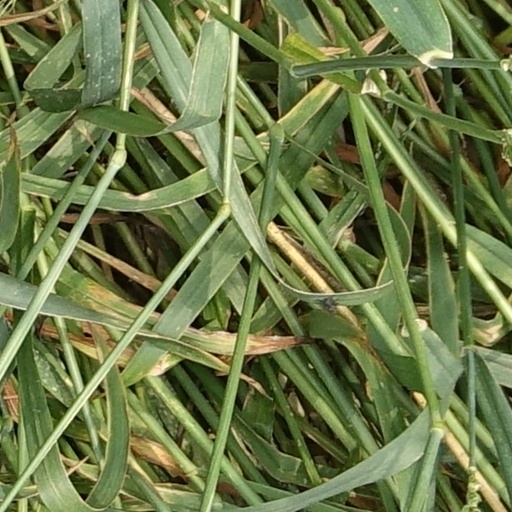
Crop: wheat